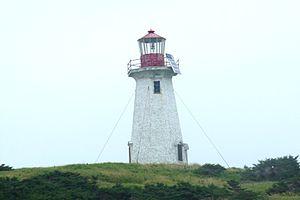
Phare de l'ile Brion en 2011
Cet article recense les lieux patrimoniaux de la Gaspésie–Îles-de-la-Madeleine inscrit au répertoire canadien des lieux patrimoniaux, qu'ils soient de niveau provincial, fédéral ou municipal.
Cette liste recense les biens du patrimoine immobilier de la Gaspésie–Îles-de-la-Madeleine inscrits au répertoire du patrimoine culturel du Québec. Cette liste est divisée par municipalité régionale de comté géographique.
L'île Brion est une île de 6,5 km² située au Québec, dans le golfe du Saint-Laurent, à seize kilomètres au nord de Grosse-Île. Elle fait partie, tout comme les rochers aux Oiseaux, de la région la plus septentrionale des îles de la Madeleine. La majeure partie de son territoire est classée réserve naturelle sous le nom de « réserve écologique de l'Île-Brion ».